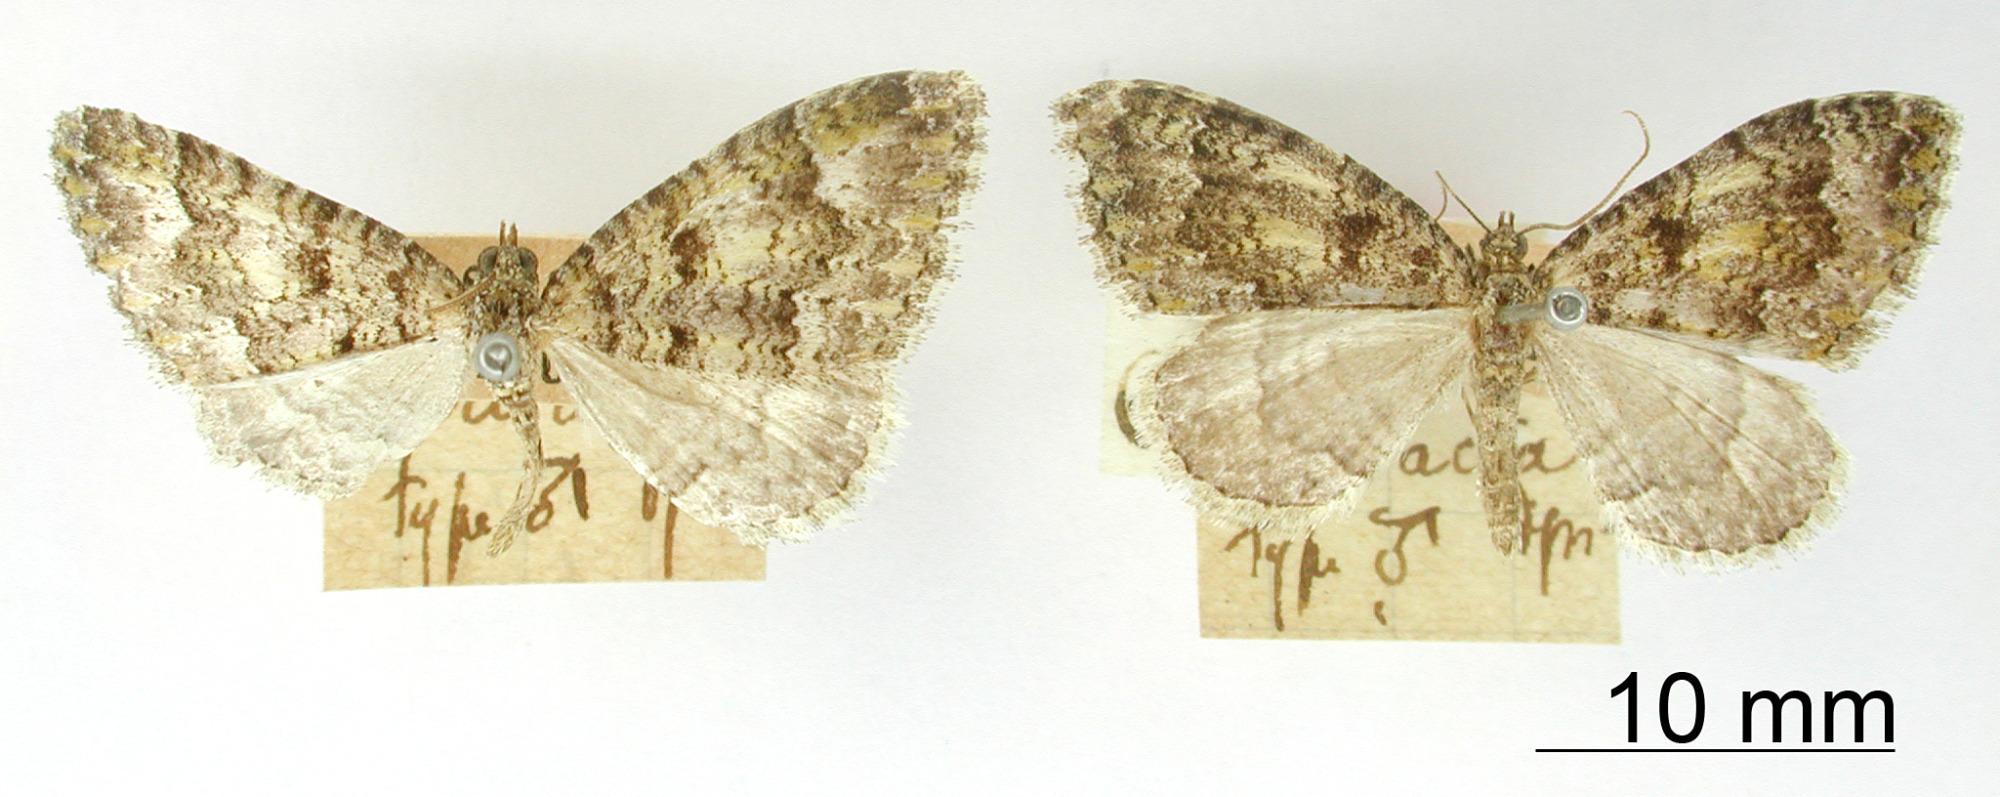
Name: Epirrhoe auritacta
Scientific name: Epirrhoe auritacta Dognin, 1906
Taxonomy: Animalia, Arthropoda, Insecta, Lepidoptera, Geometridae, Larentiinae
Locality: Angasmarca, Peru